Aikikai

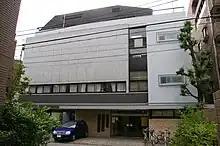
Aikikai "Hombu Dōjō"

The "Hombu Dōjō" in Tokyo is the headquarters of the Aikikai.